Old Navy

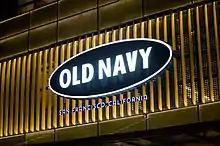
The Old Navy flagship store in the Philippines was opened on March 22, 2014, located at Bonifacio Global City.

On February 28, 2019, Gap Inc., announced that Old Navy and Gap Inc. would split into two companies, making Old Navy an independent company from Gap Inc. The move was designed to enable the consolidation of the company's older brands, like GAP and Banana, with its newer Athleta and Hill City. This decision was reversed on January 16, 2020, when Gap Inc. announced that the separation had been aborted.